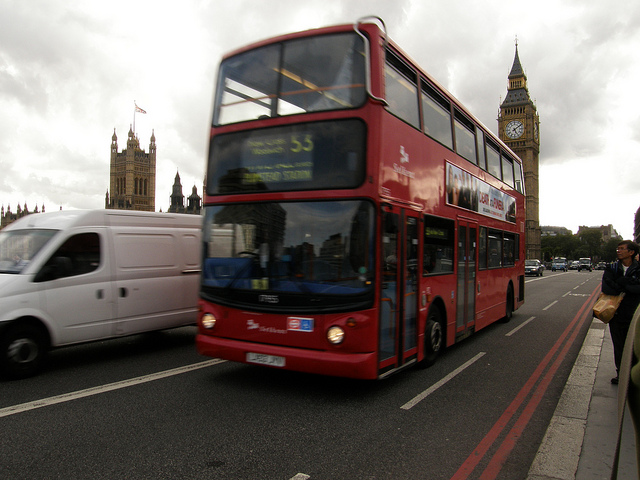
A red double decker passenger bus on the road.

A bus is next to a van on a city street.

A red double decker bus driving next to a van.

A red passenger bus makes its way past Big Ben in London.

Red double-decker bus passing your white van on a city street.